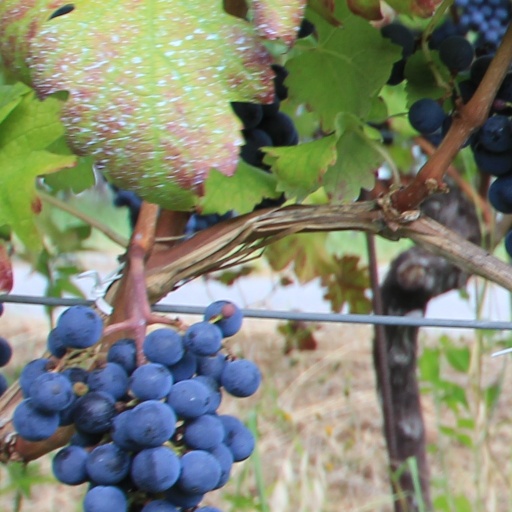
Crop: grape